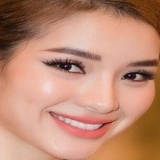
ca sĩ Phương Trinh Jolie